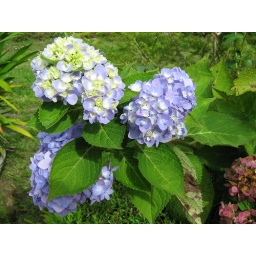
Ornamental plant in our house in Iriga City, Philippines.